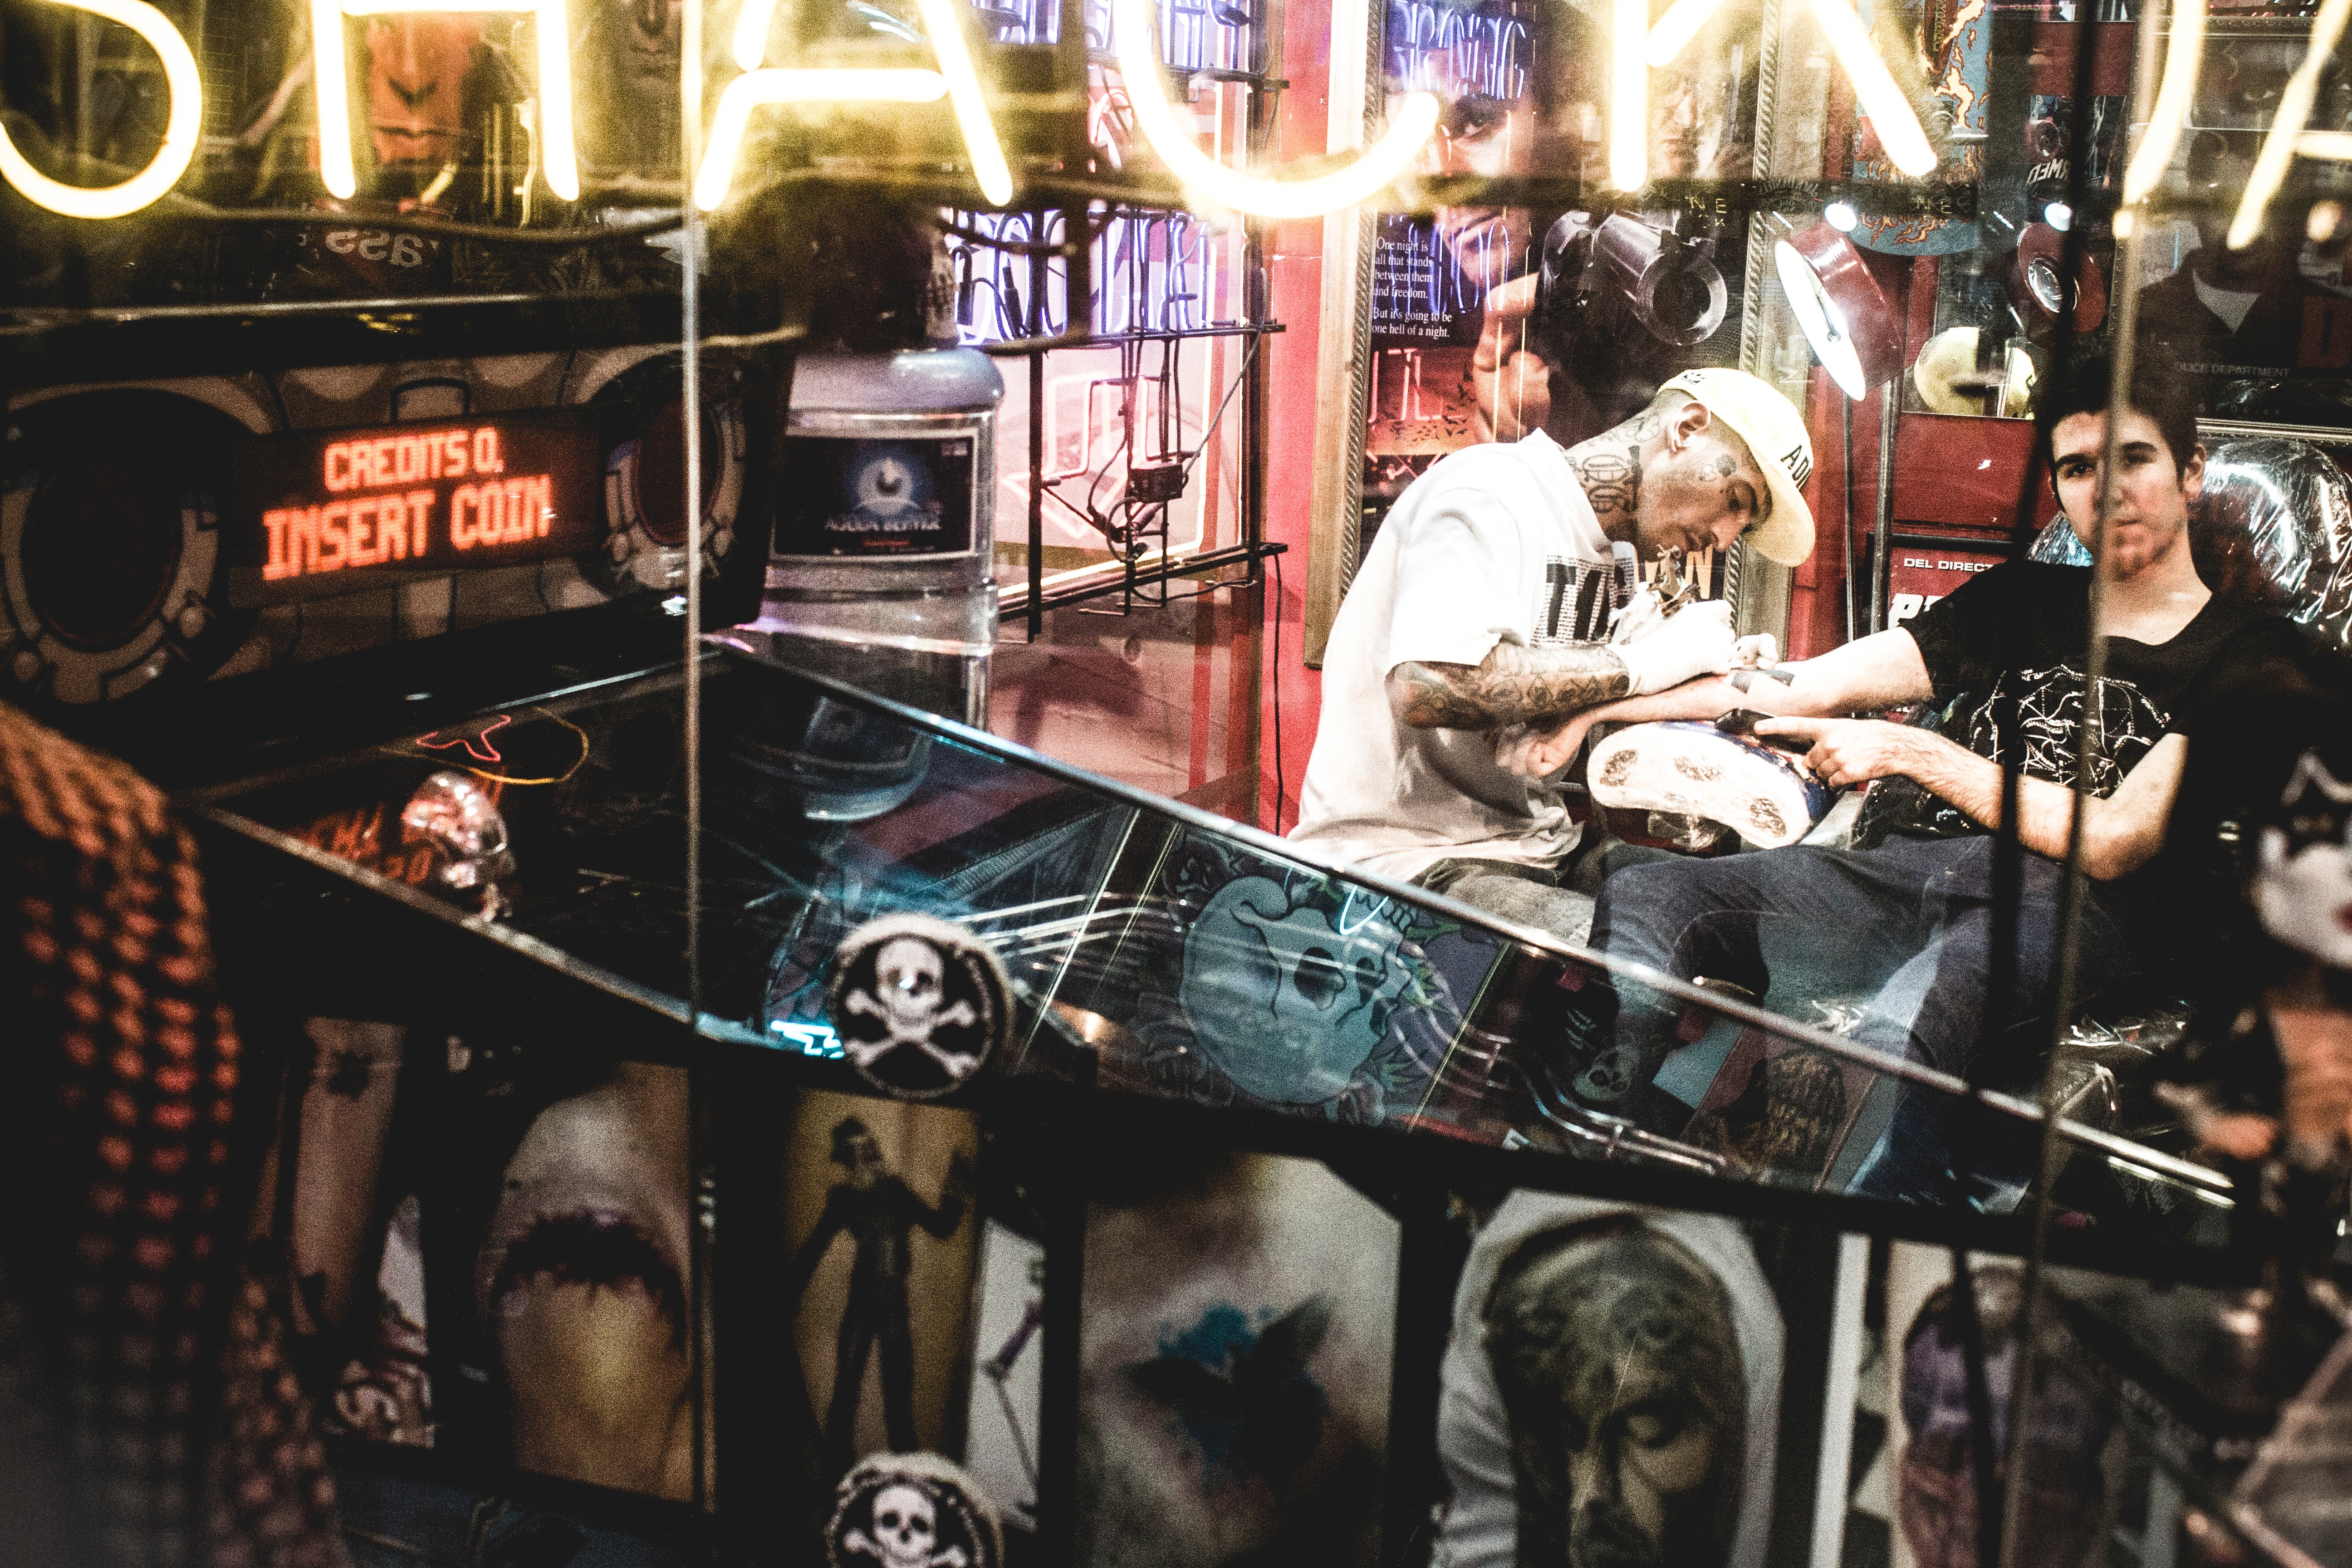
music, musician, profession, musical instrument, electronic device, musical ensemble, musical instrument accessory, session musician